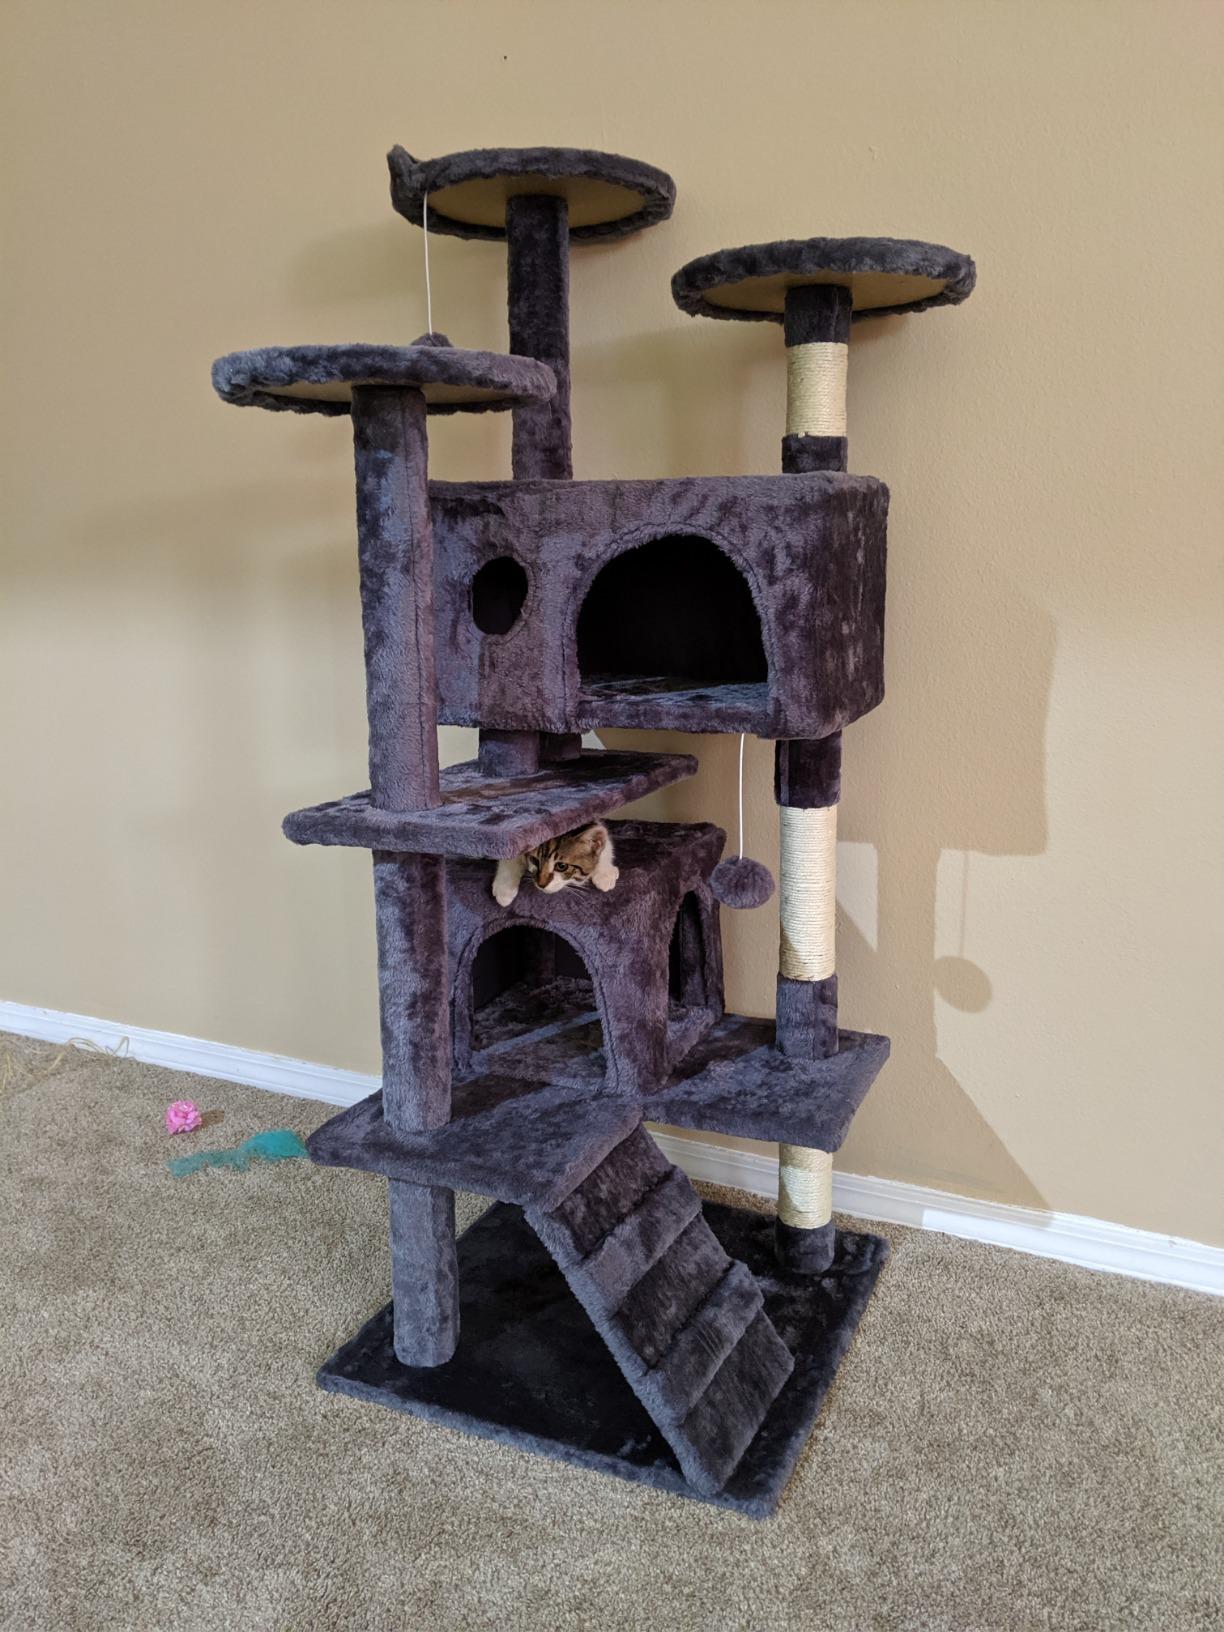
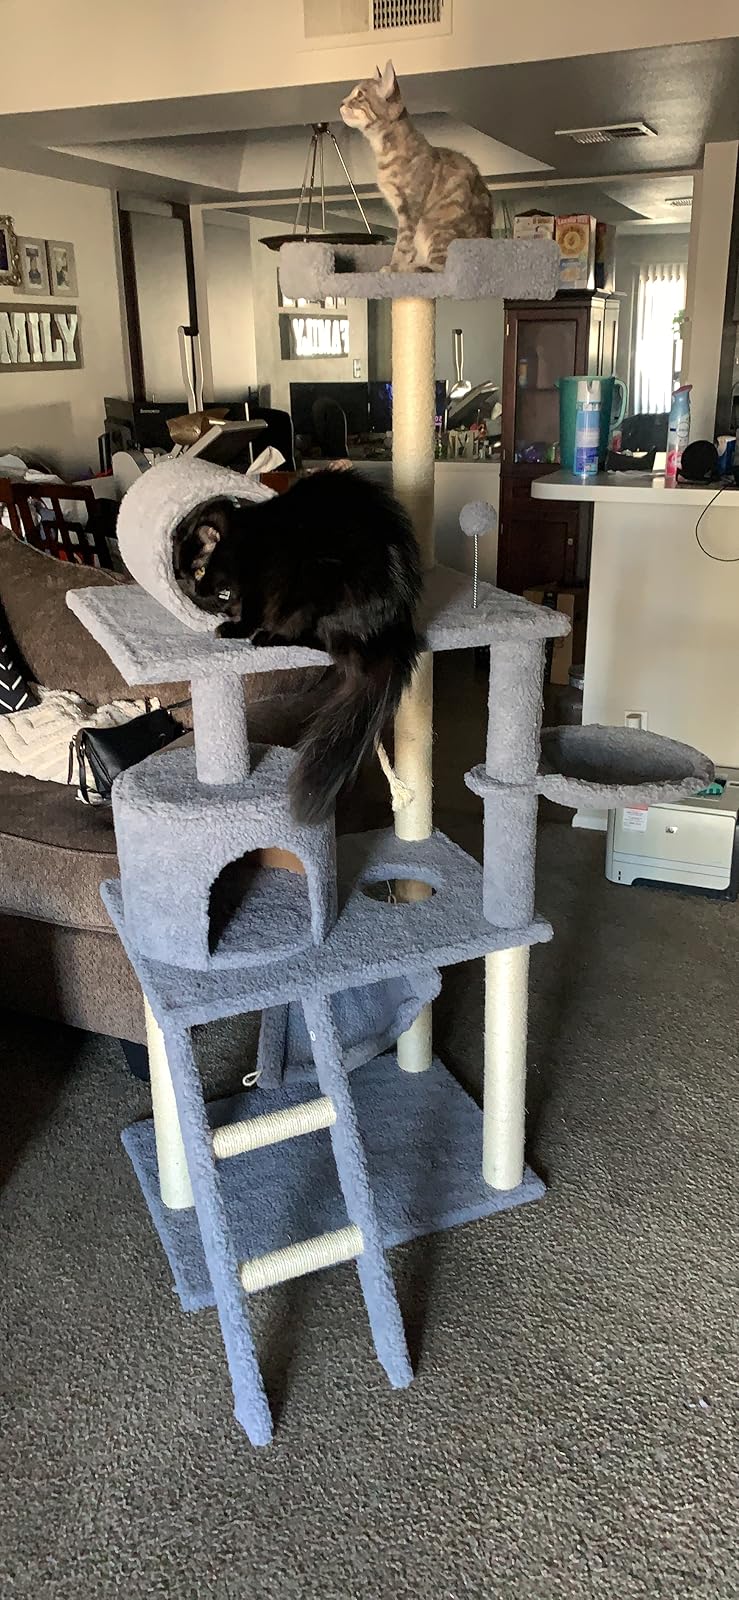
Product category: items_cat tree
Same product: no